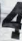
Number: 4